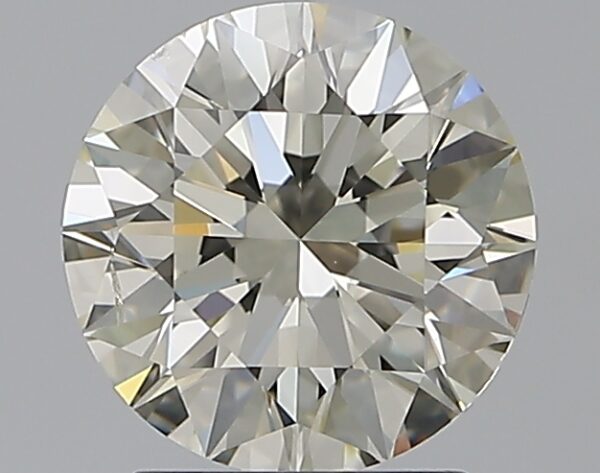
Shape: round
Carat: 1.79
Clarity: SI1
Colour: L
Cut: EX
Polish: EX
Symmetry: EX
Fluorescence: N
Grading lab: GIA
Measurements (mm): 7.71 x 7.77 x 4.83